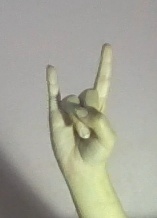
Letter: la